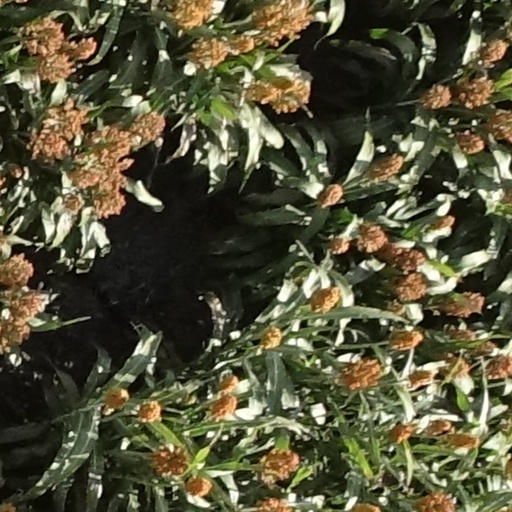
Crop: sorghum